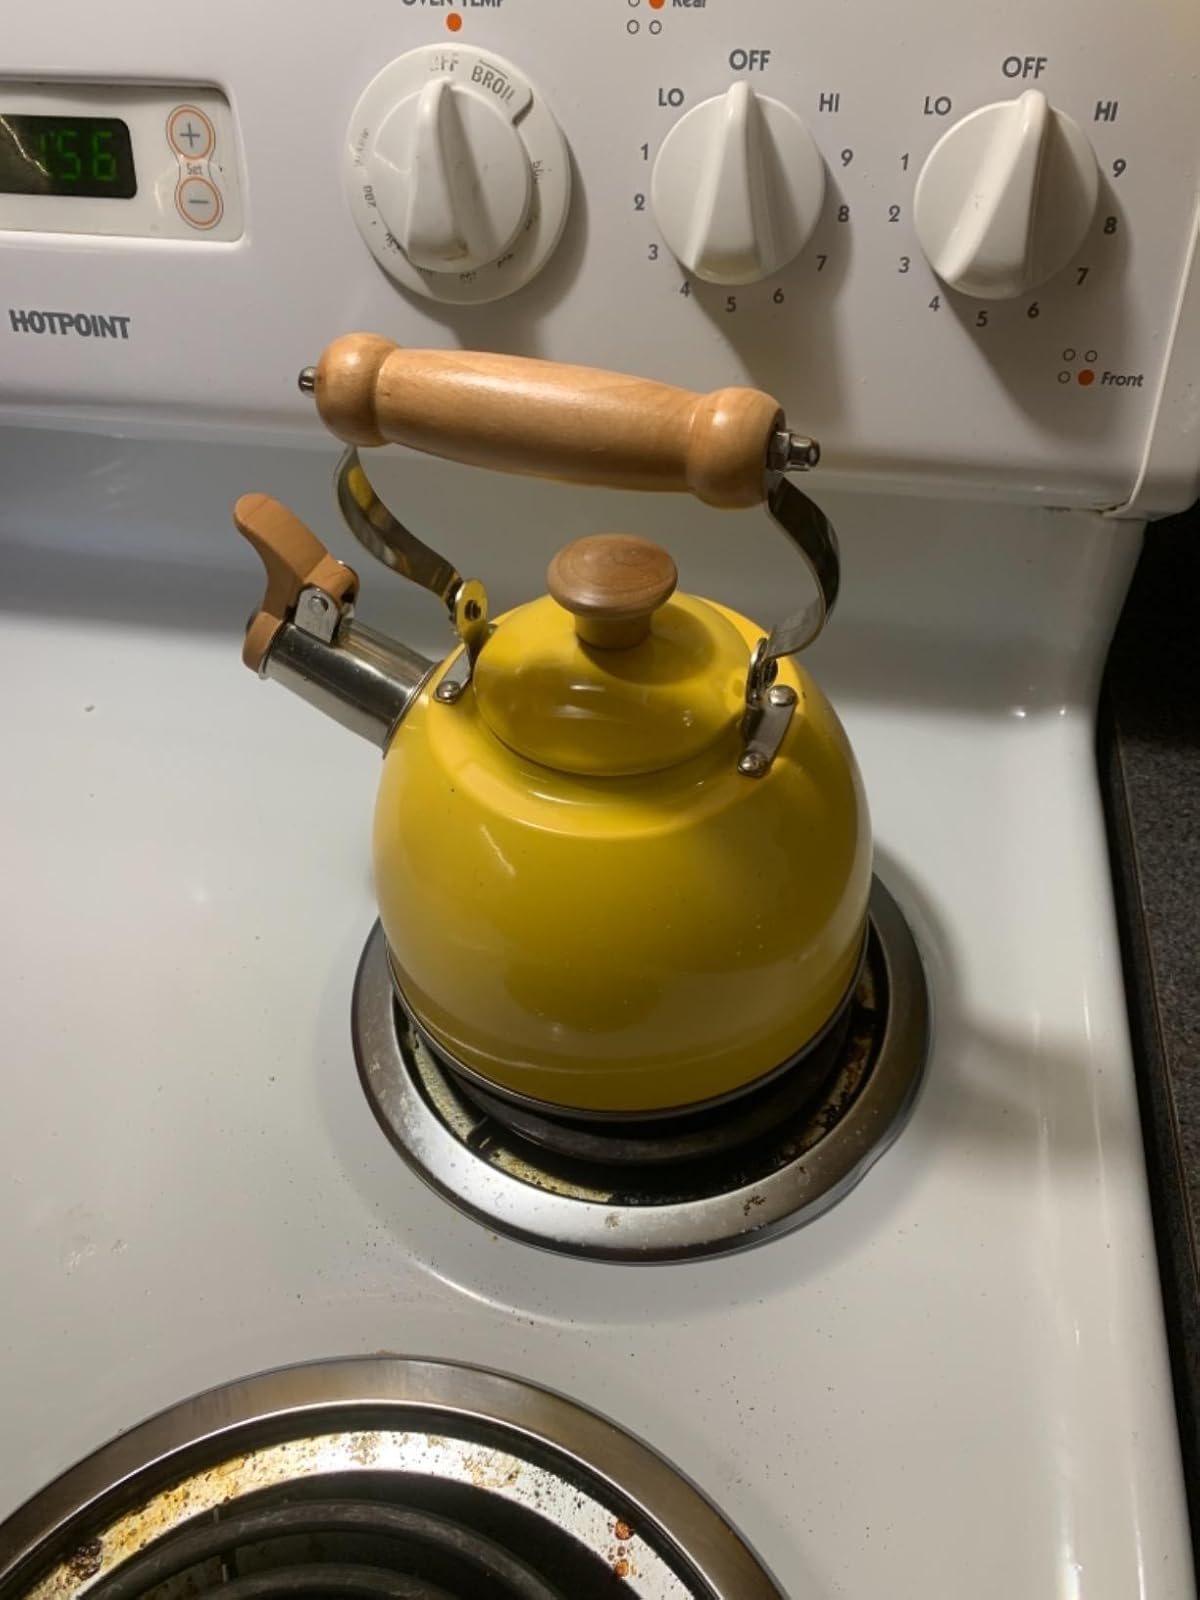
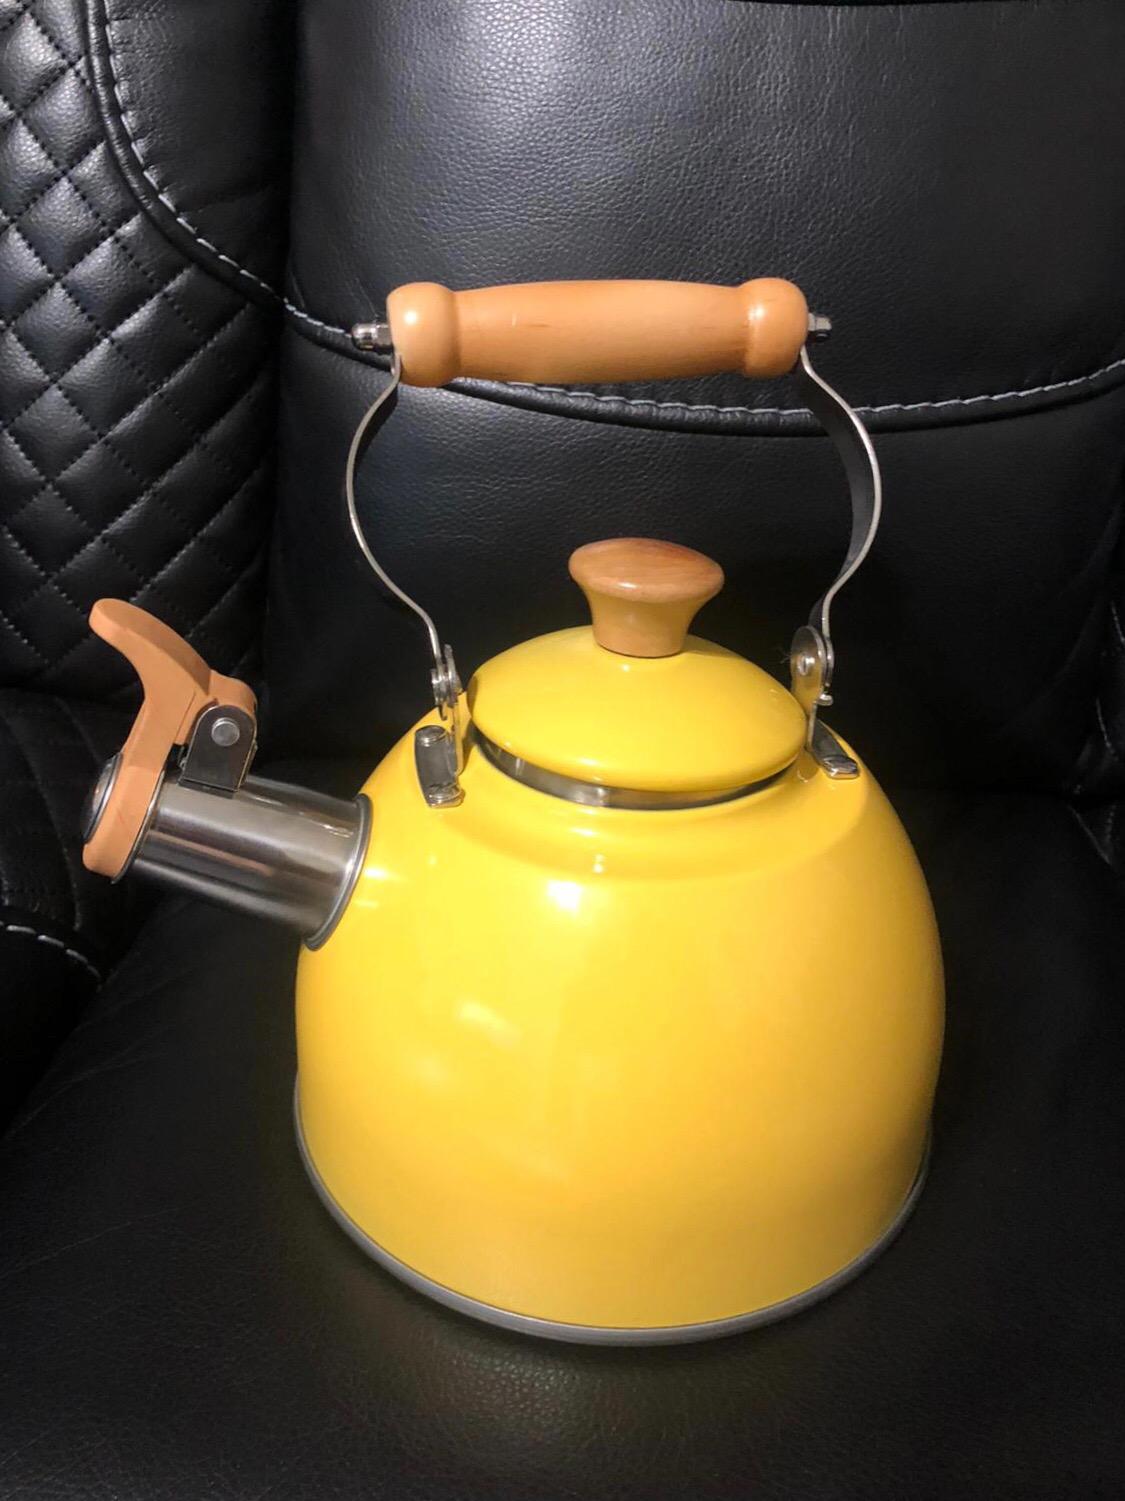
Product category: items_kettle
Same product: yes